Cittacotte

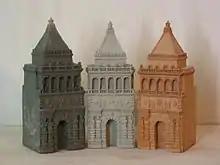
Cittacotte: Palermo's Porta Nuova represented in three phases of the making process

The cittacotte are miniature copies of historical or monumental buildings of Palermo and other Italian cities made only in terracotta. The word "cittacotte" was invented by Vincenzo Vizzari, and it is composed by the two terms: (city) and (baked), meaning they are miniatures made of fired clay.